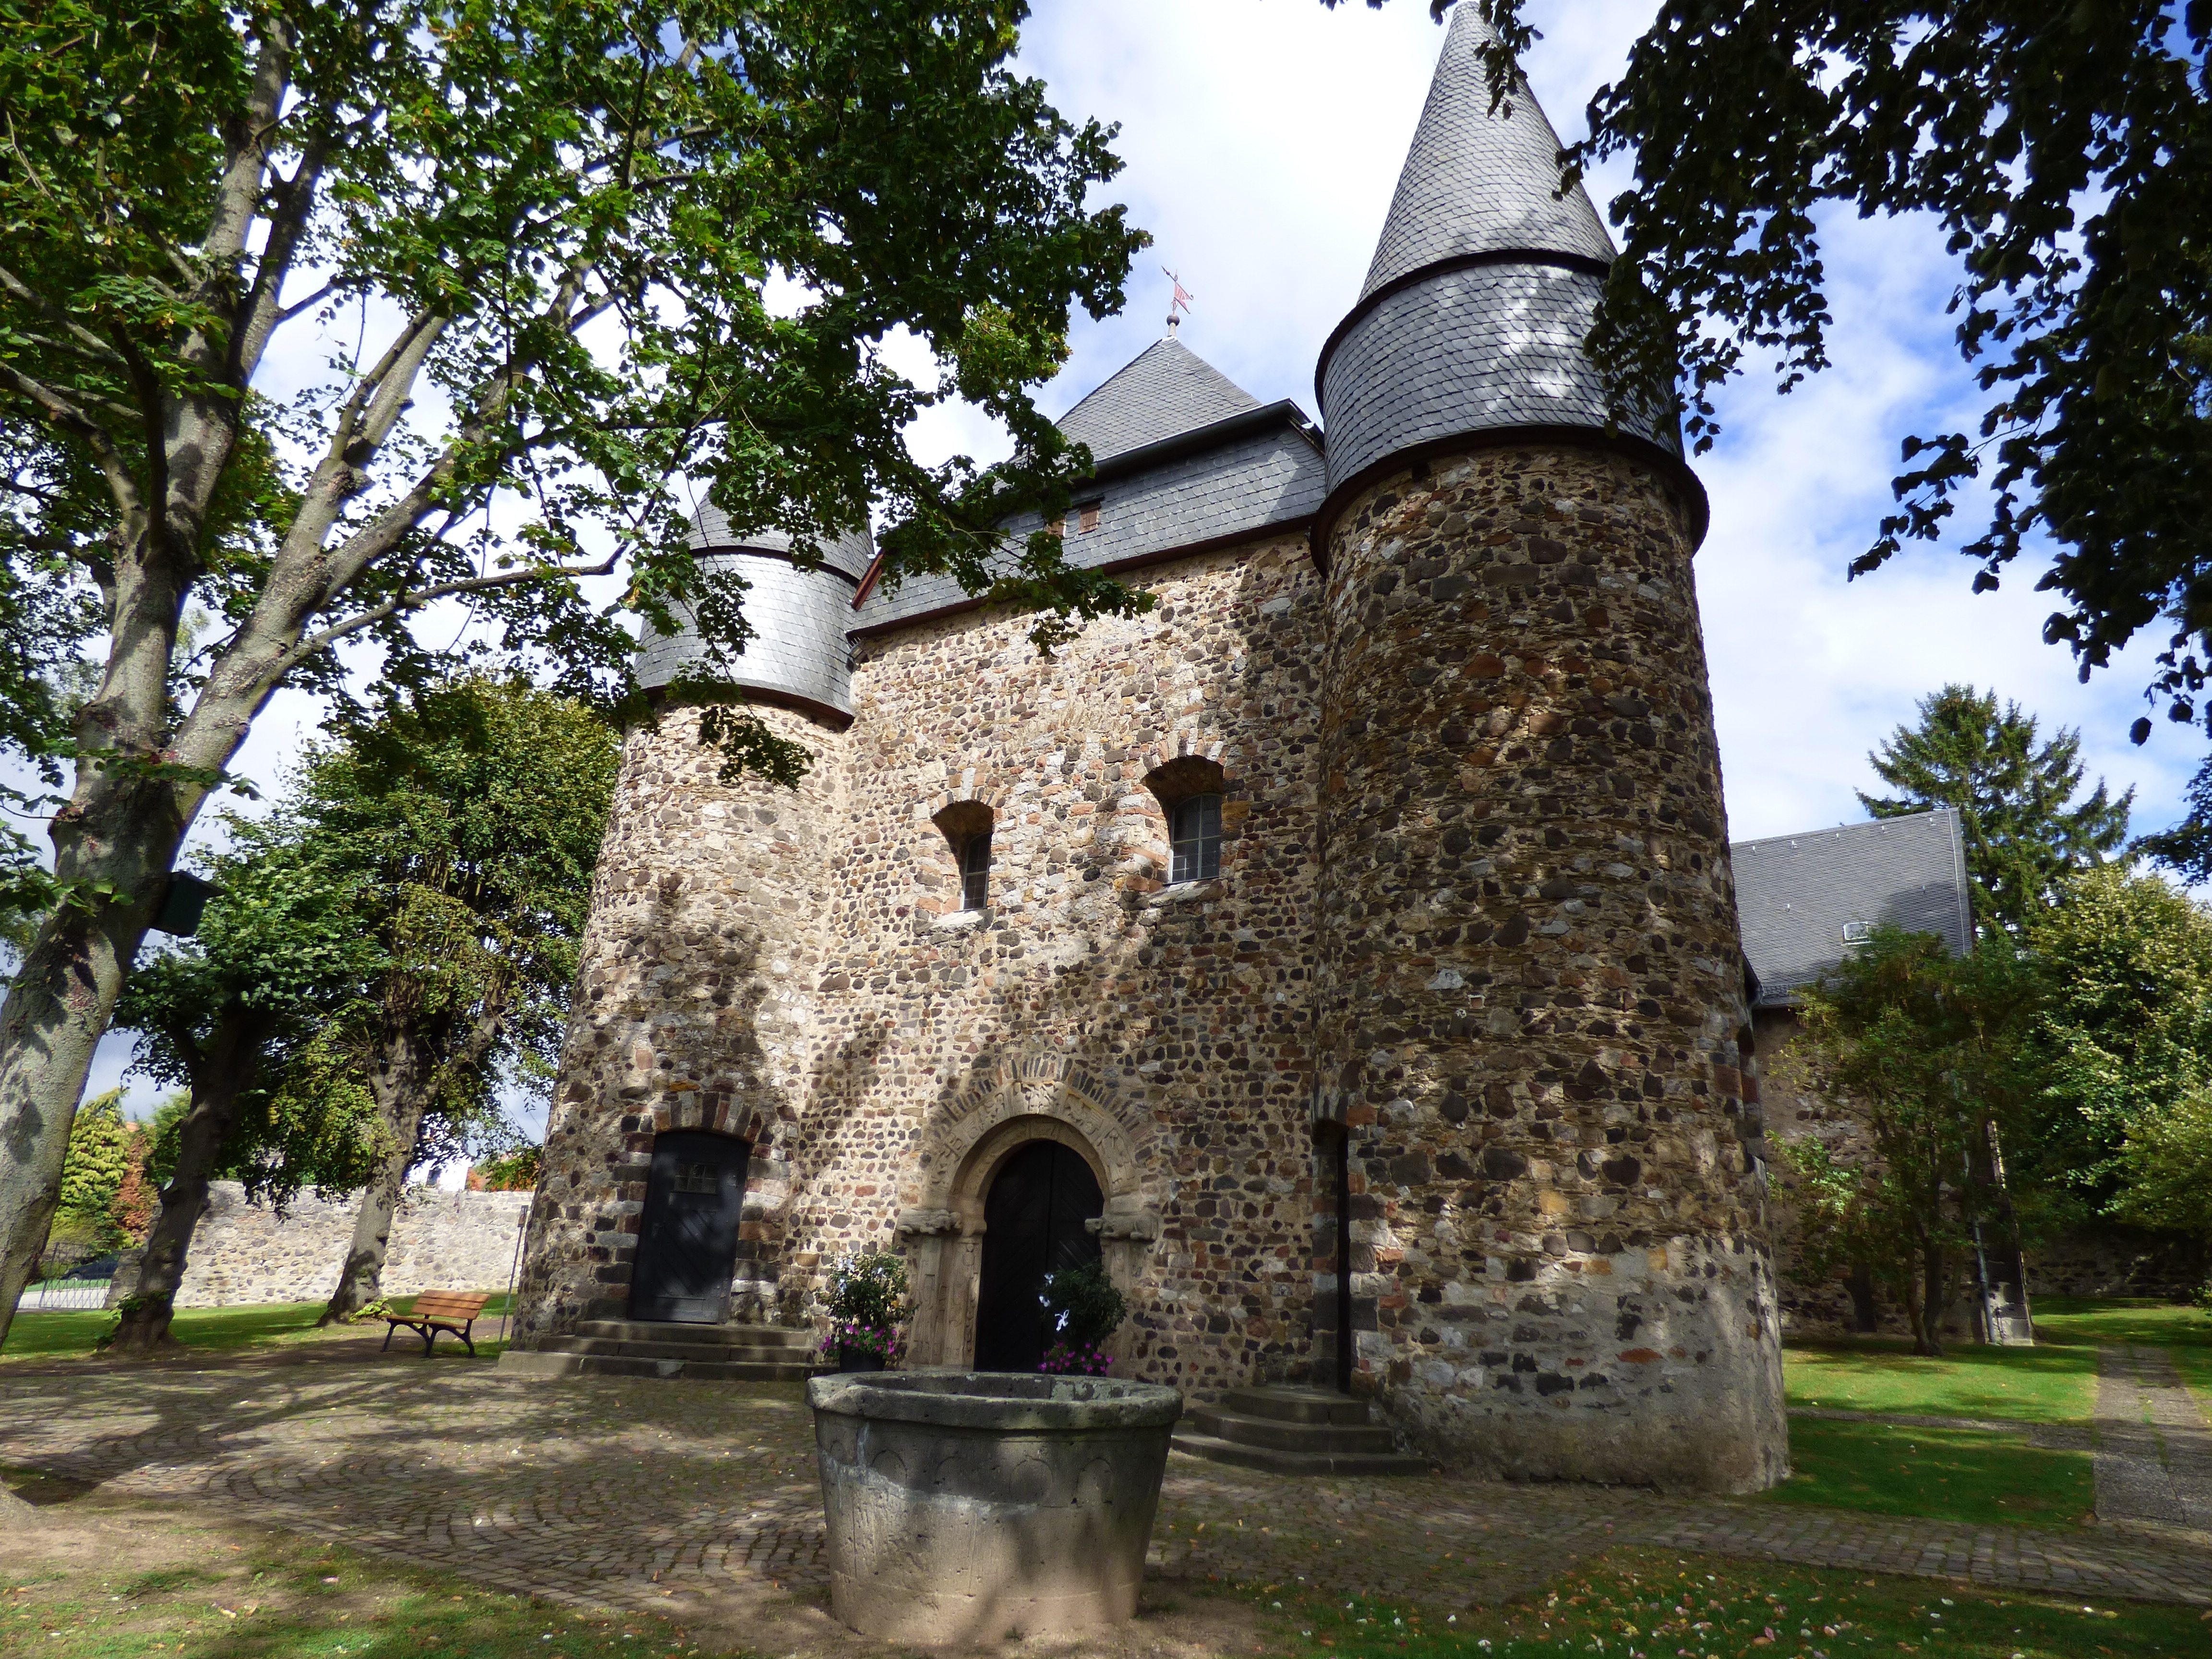
building, chateau, church, chapel, christian, place of worship, monastery, estate, linden, protestant, large linden, spanish missions in california